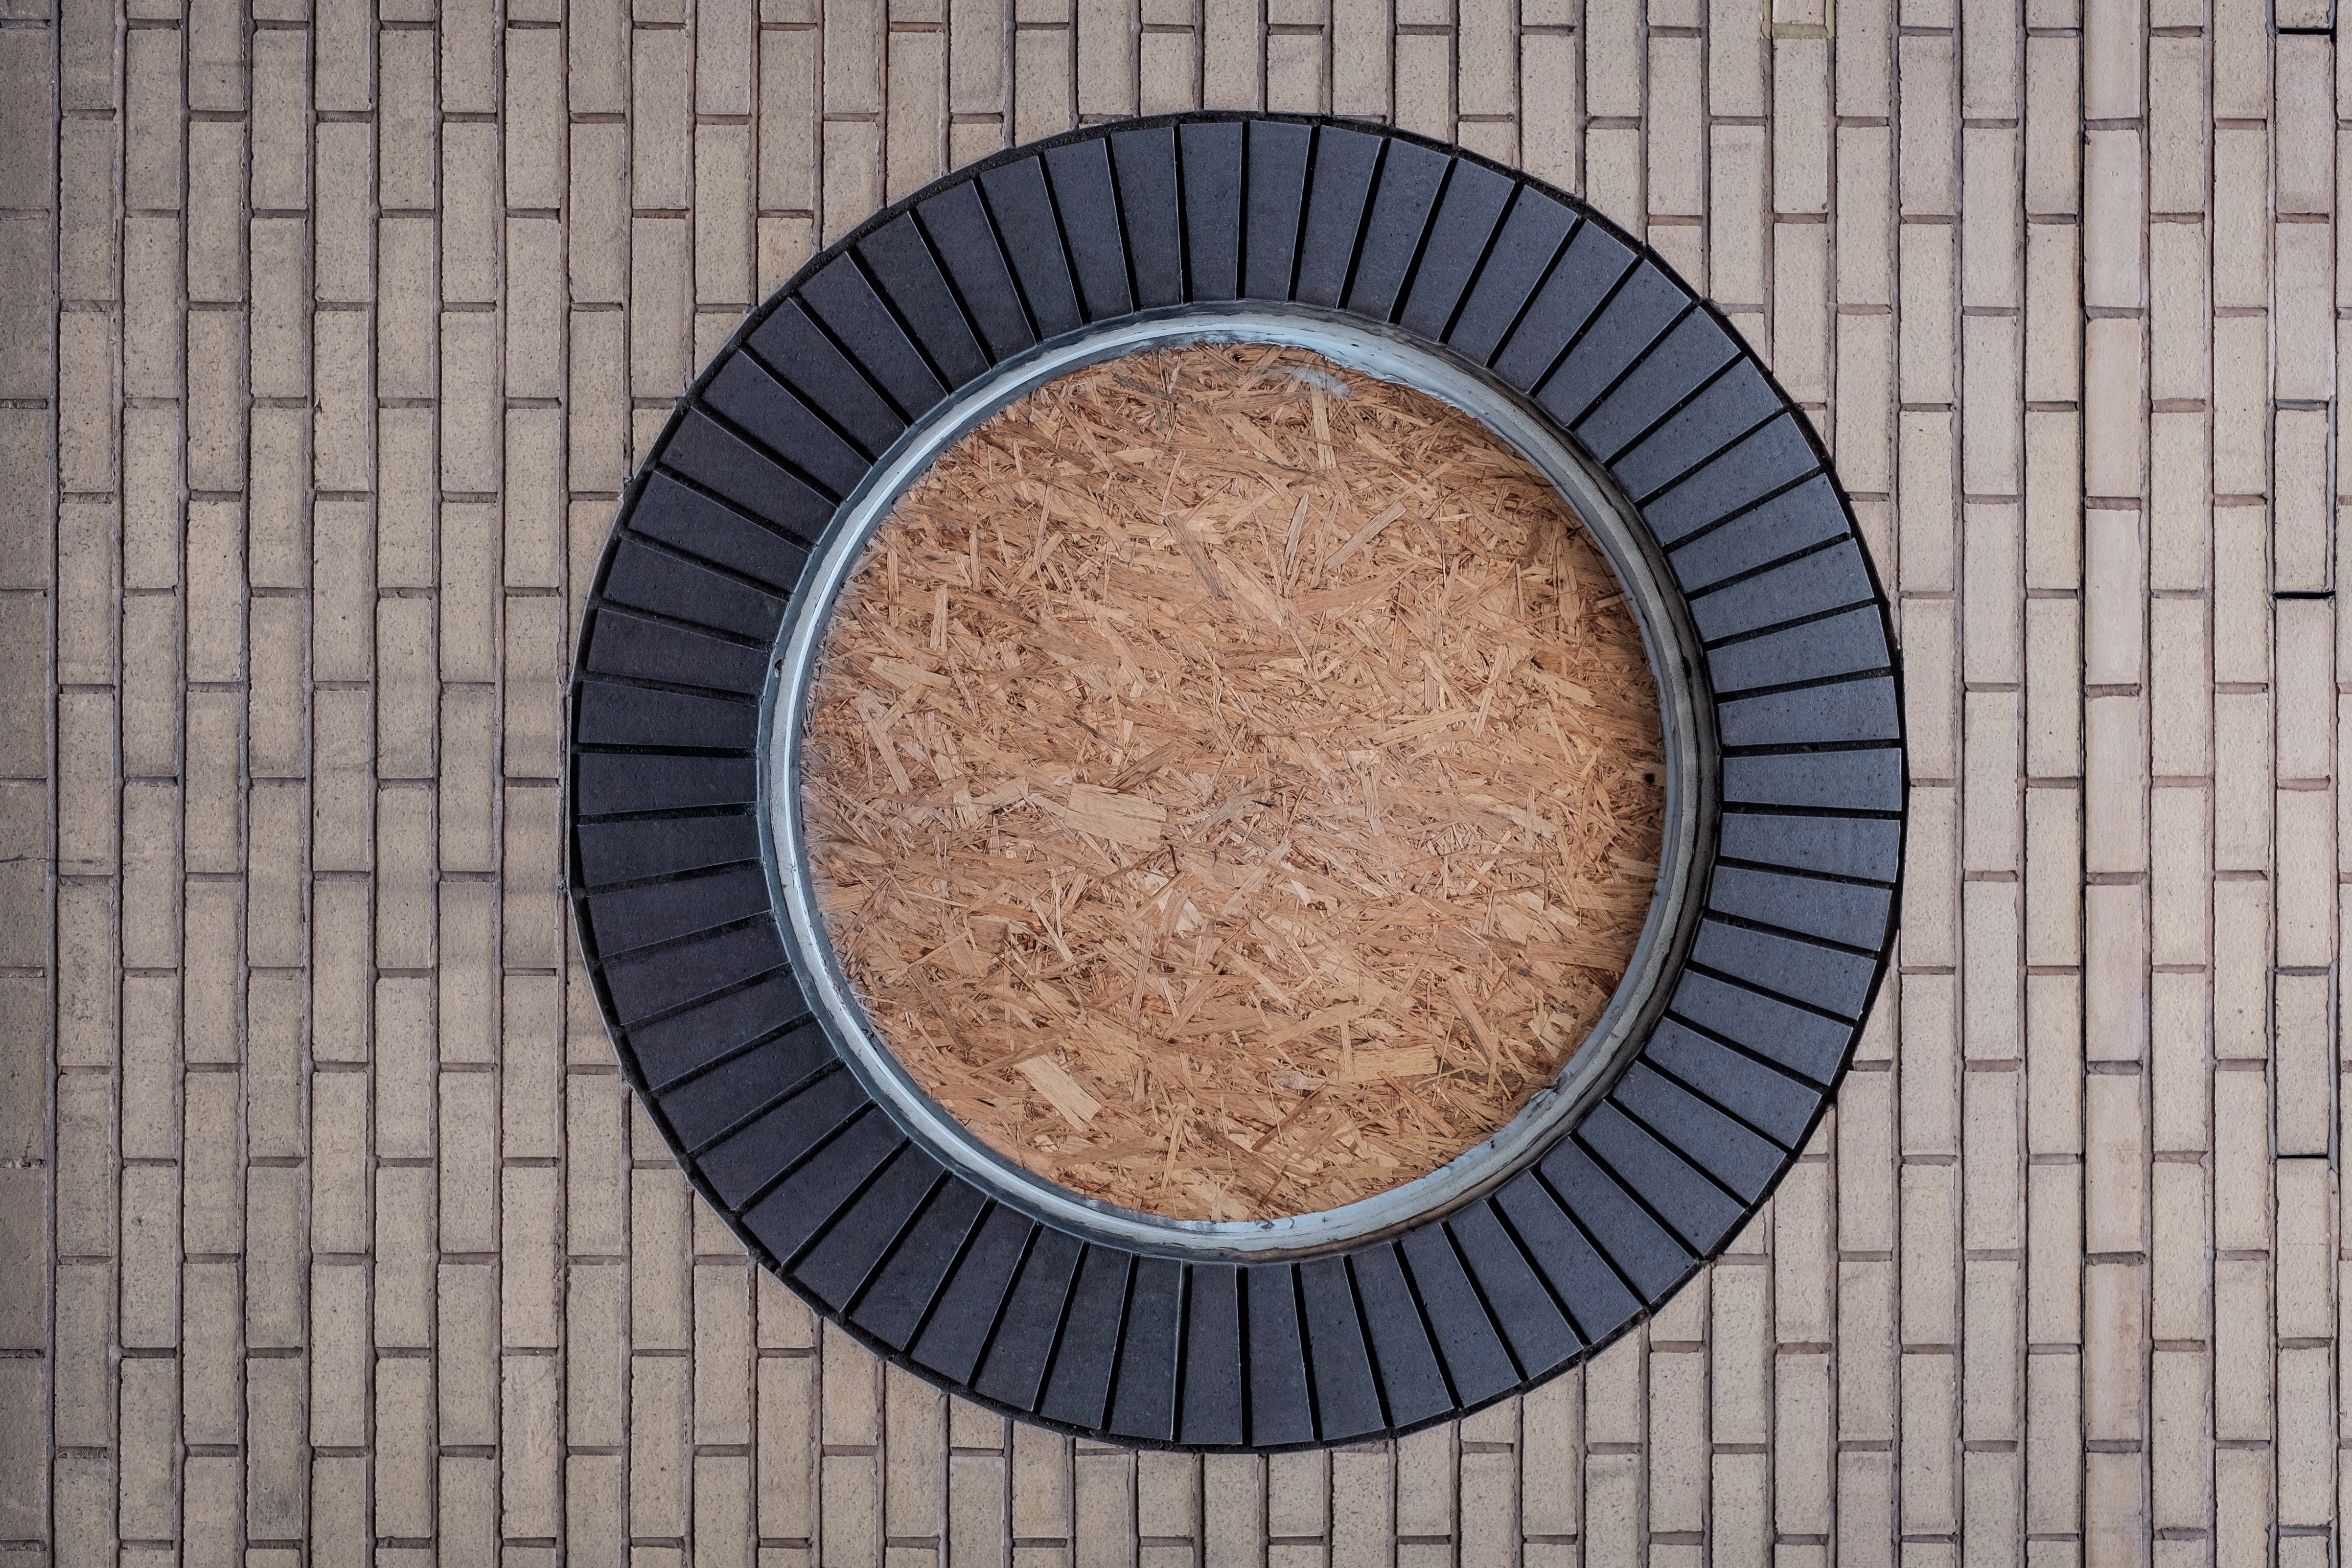
wood, round, window, building, wall, geometric, brick, circle, eye, organ, shape, flooring